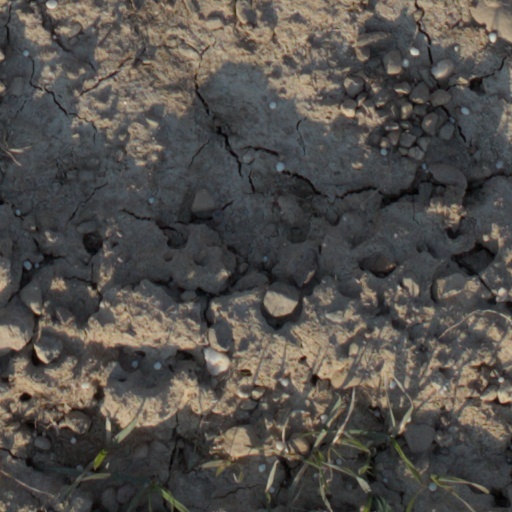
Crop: wheat